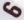
Number: 6